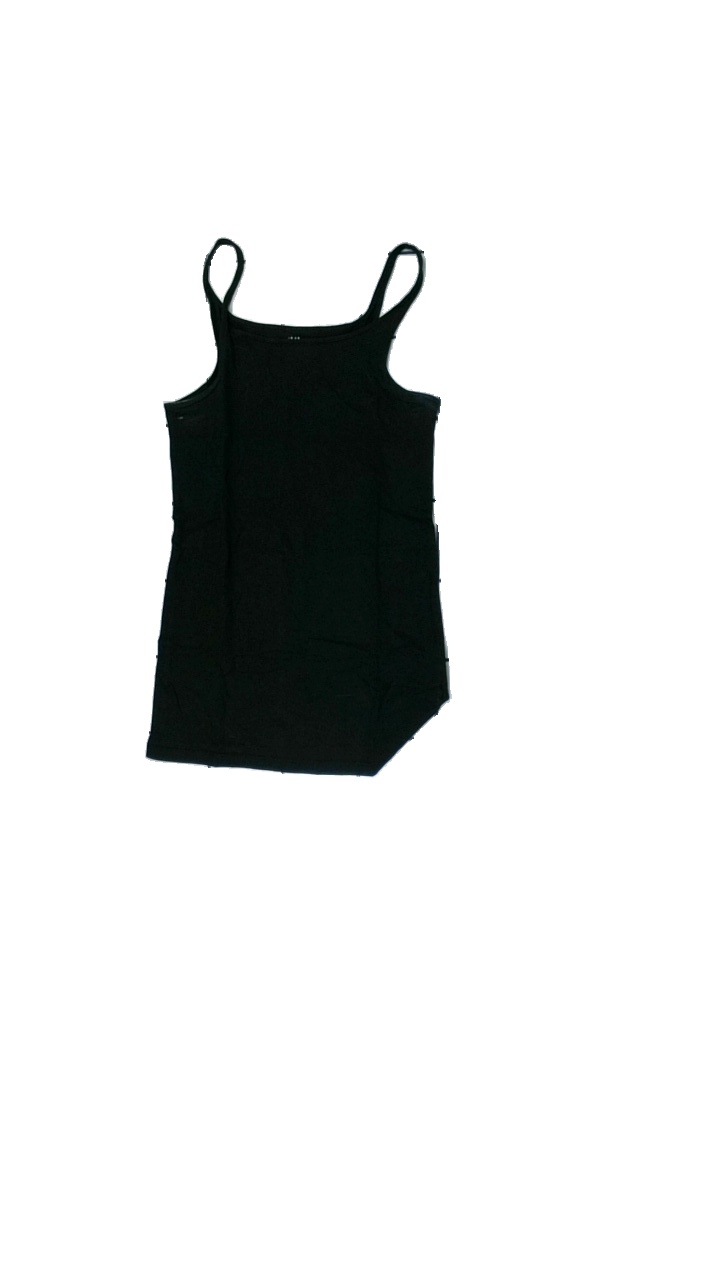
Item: Top (Children)
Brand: H&m
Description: black top for children
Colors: White
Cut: Tight
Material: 100% Cotton
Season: All
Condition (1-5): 2
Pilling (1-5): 5
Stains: Major
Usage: Recycle
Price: <50